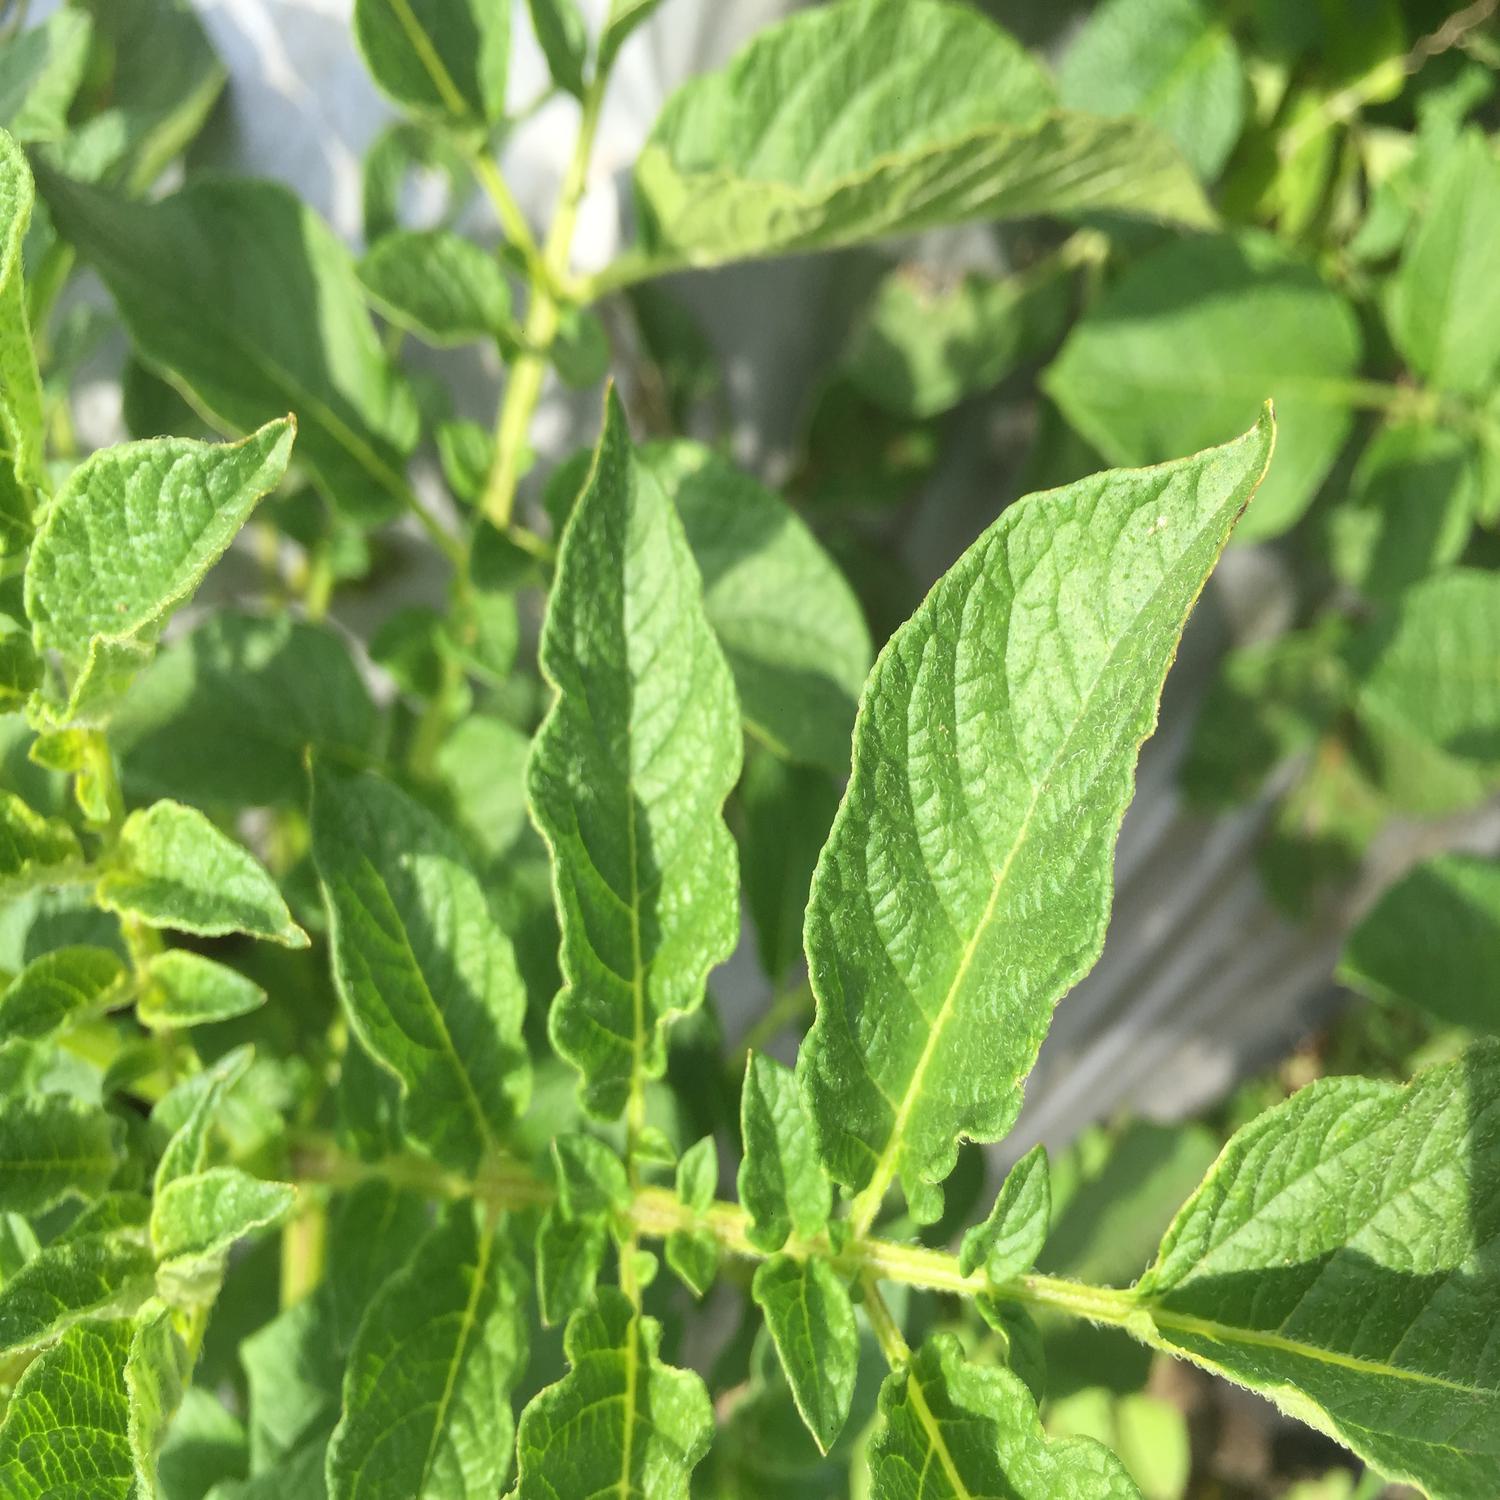
Label: Virus